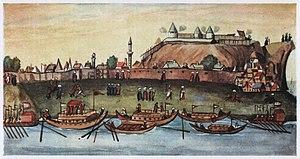
Zemun est une municipalité de Serbie située sur le territoire de la Ville de Belgrade. Elle fait partie des 10 municipalités urbaines de la ville de Belgrade proprement dite. Au recensement de 2011, Zemun intra muros comptait 151 811 habitants et la municipalité dont elle est le centre 166 292.